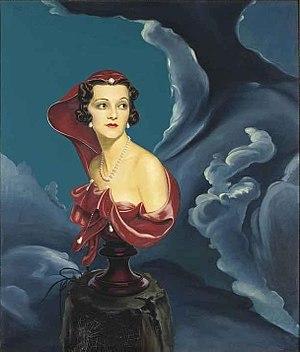
Sacheverell Sitwell, 6ᵉ baronnet, est un poète et essayiste anglais, frère cadet de Dame Edith Sitwell et de Sir Osbert Sitwell, eux-mêmes poètes. D'un style plus traditionnel que ses aînés, il a publié ses Selected Poems en 1948.